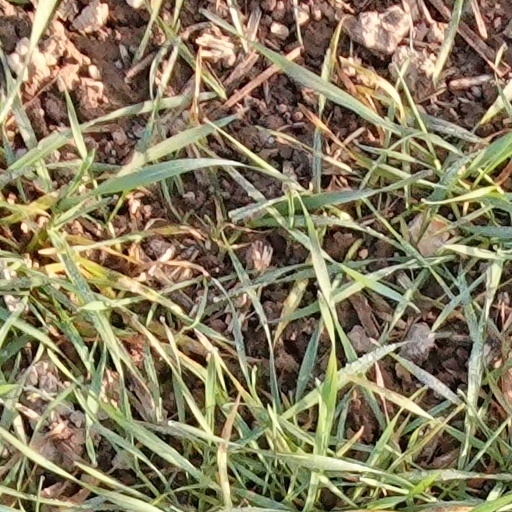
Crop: wheat